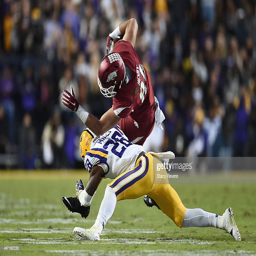
american football player is brought down by # during the second quarter of a game .